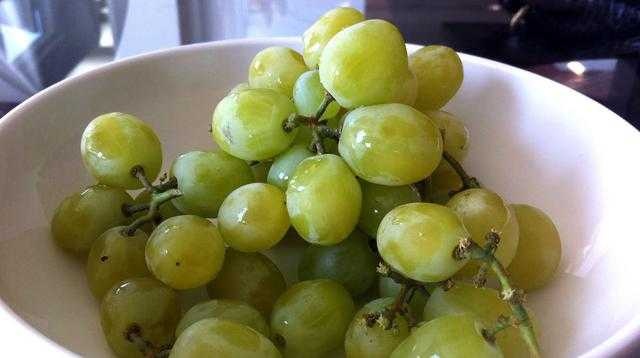
Label: Grapes